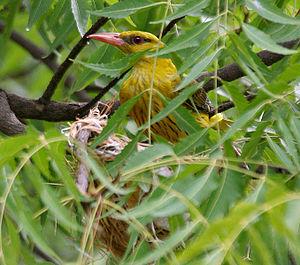
Le Loriot indien est une espèce d'oiseaux appartenant à la famille des Oriolidae.